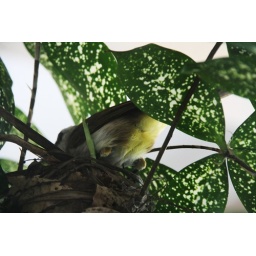
The male / female alternate in hatching the egg